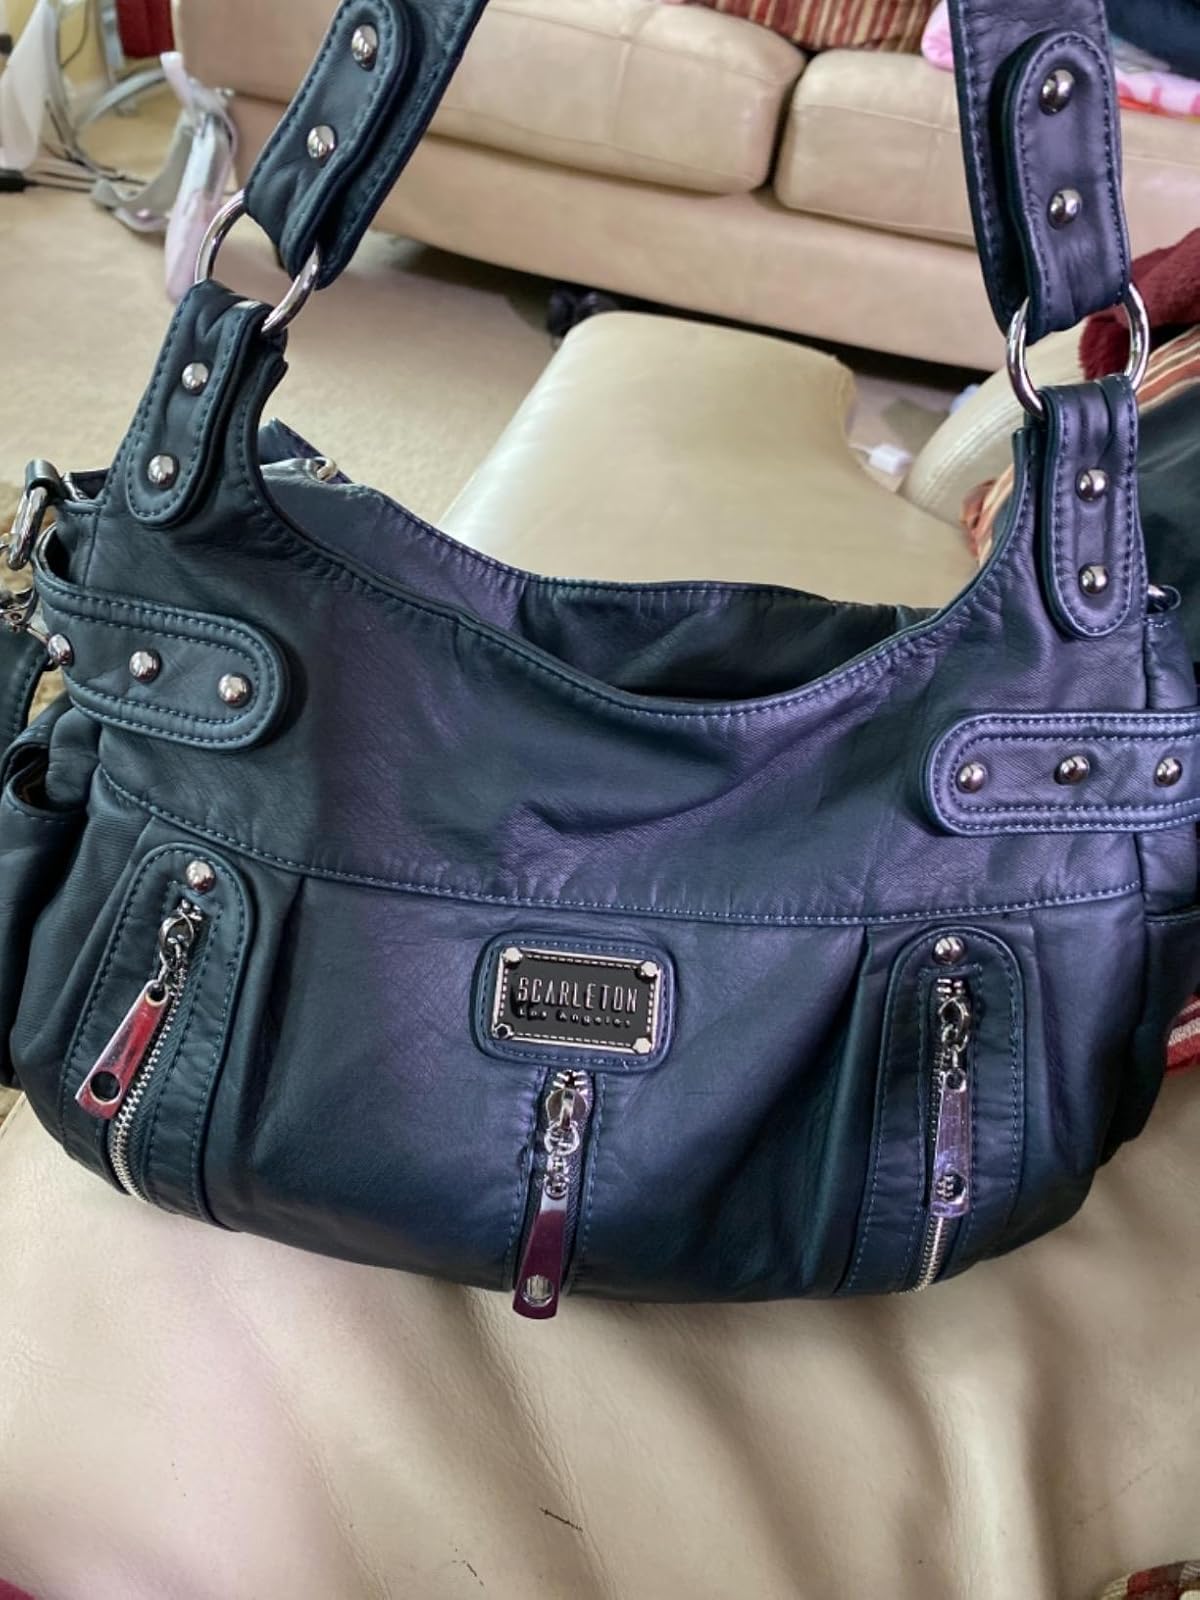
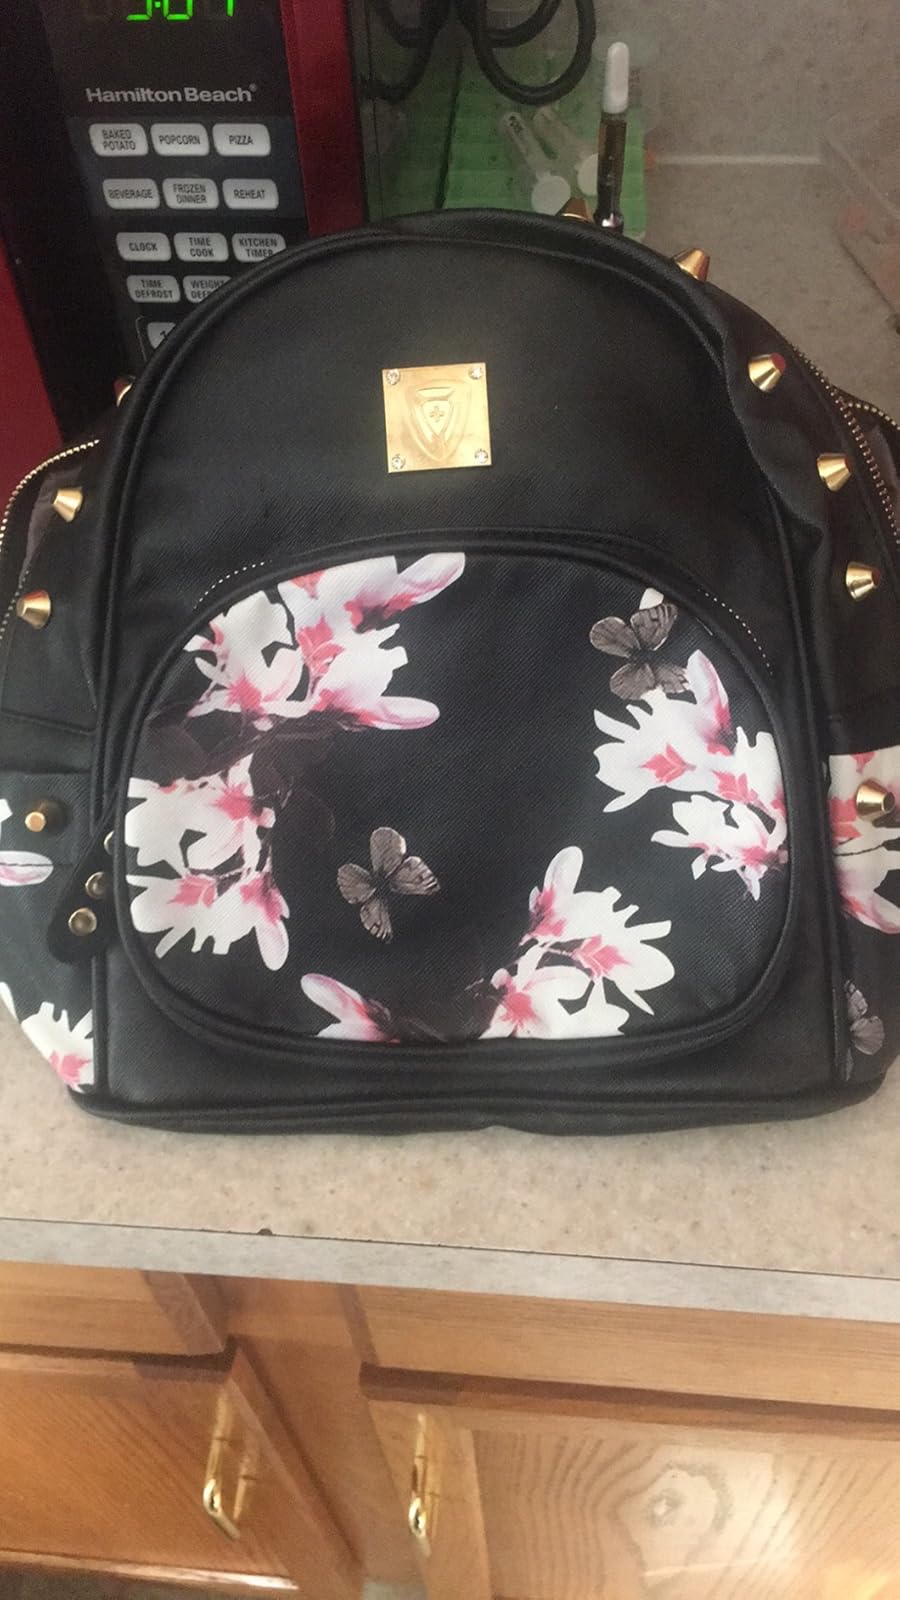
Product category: accessories_handbag
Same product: no